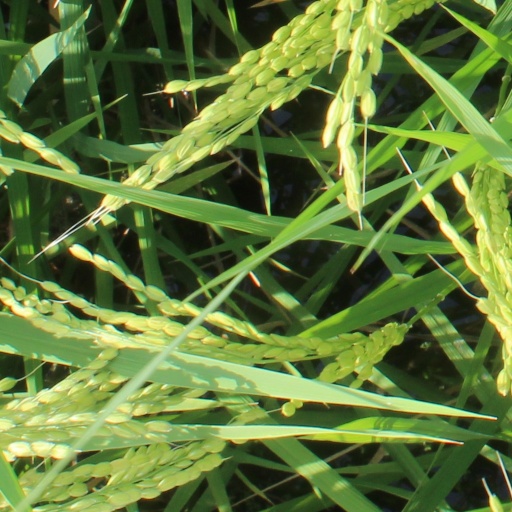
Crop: rice